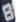
Number: 8